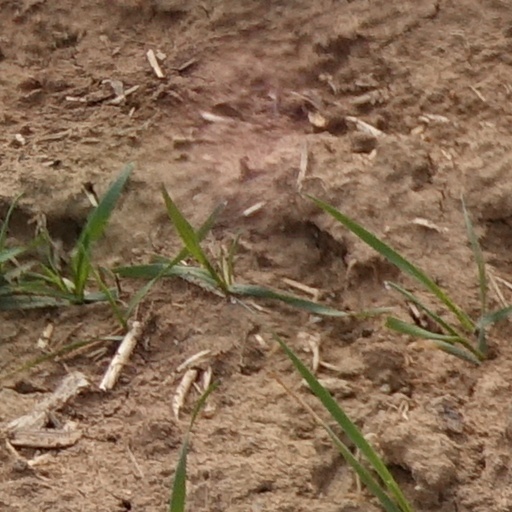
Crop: wheat